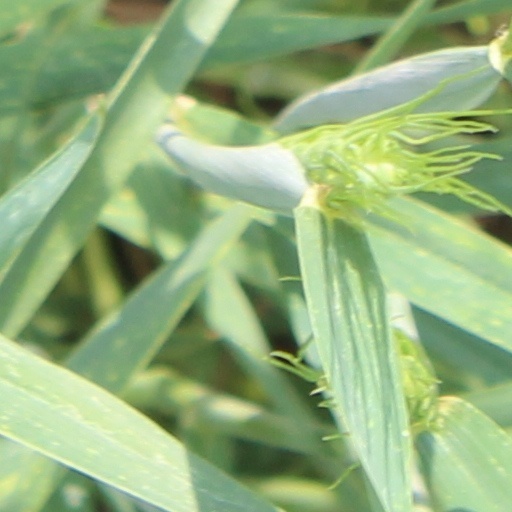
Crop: wheat